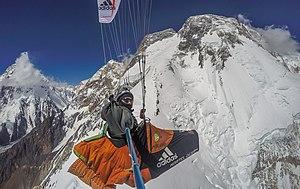
Ascension du Broad Peak par Antoine Girard
Antoine Girard, né le 18 novembre 1979 à Valence, est un aventurier des sports extrêmes et de nature. En juillet 2016, il réussit une performance mondiale en parapente, atteignant l'altitude de 8 157 m en survolant l'un des 14 sommets de plus de 8 000 m de la planète: le Broad Peak.